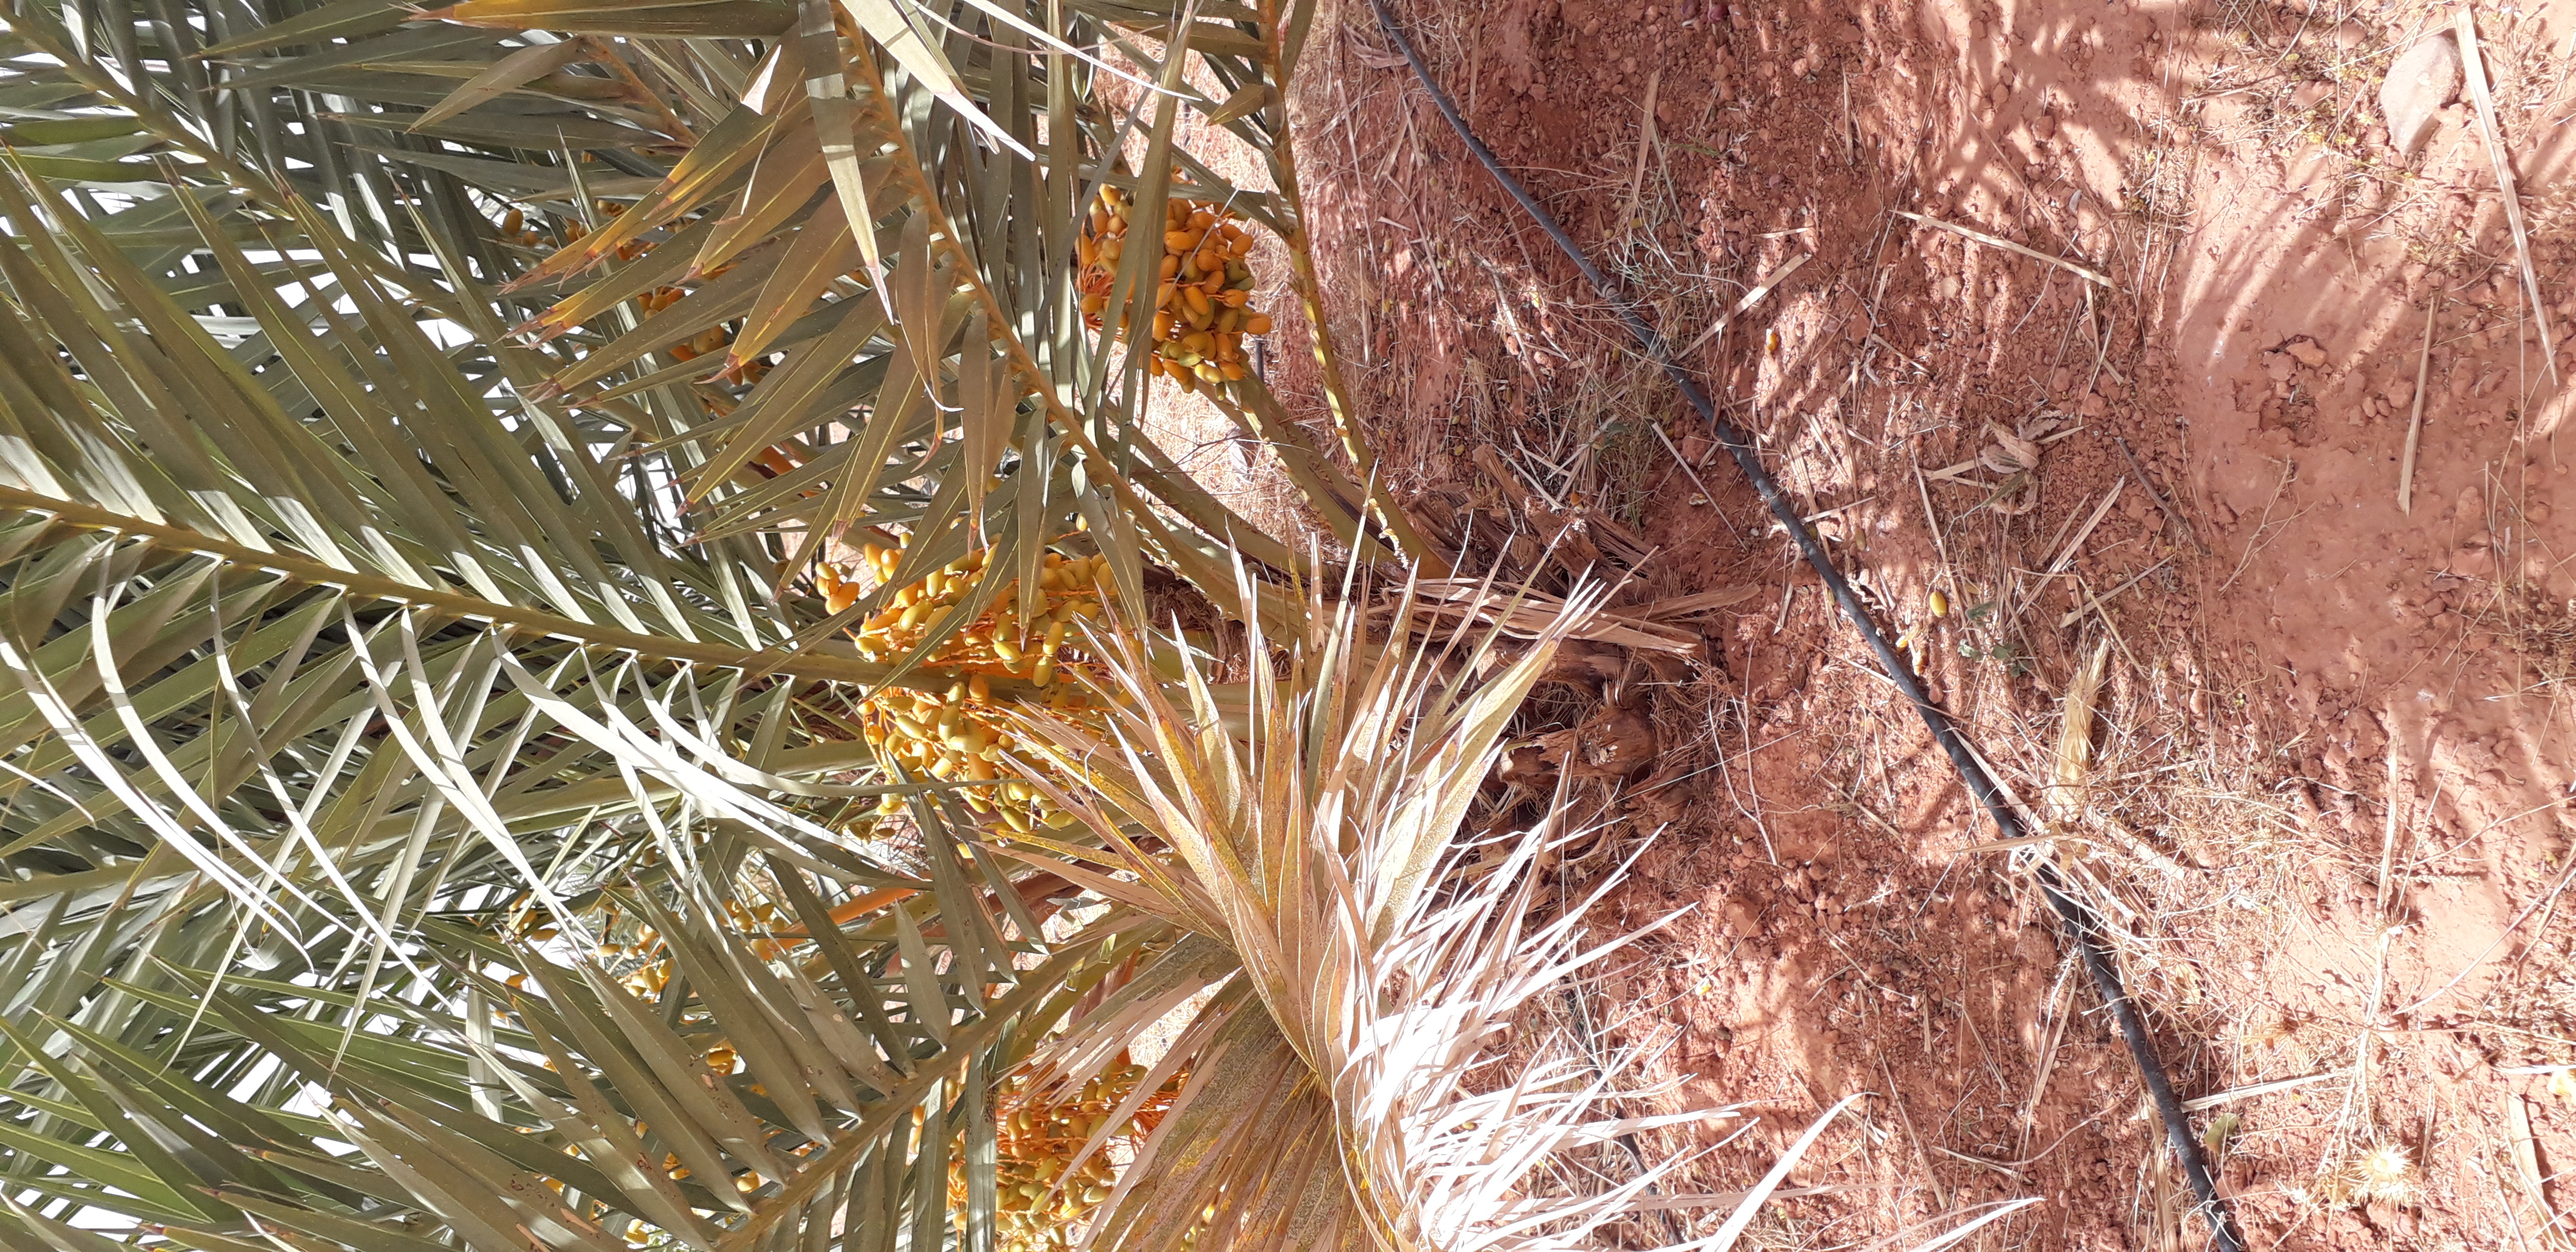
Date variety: kholt